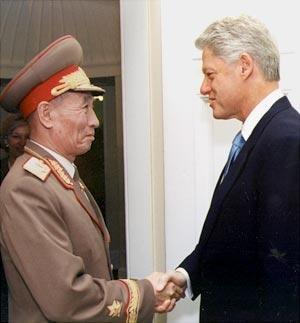
Jo Myong-rok né le 12 juillet 1928, mort le 6 novembre 2010, est un Chasu de l'Armée populaire de Corée et un des principaux dirigeants militaires de la Corée du Nord.
Les armes nucléaires en Corée du Nord sont un sujet diplomatique particulièrement tendu, notamment entre la Corée du Sud, le Japon et les États-Unis. La Corée du Nord est partie prenante du Traité sur la non-prolifération des armes nucléaires jusqu'au 10 janvier 2003 où elle se retire après avoir été accusée de mener un programme clandestin depuis au moins 1989. Après plusieurs cycles de négociations comprenant la Corée du Sud, le Japon, les États-Unis, la Russie et la Chine, la Corée du Nord a plus ou moins montré des signes d'apaisement dans sa volonté d'acquérir l'arme nucléaire. Mais finalement, elle procède à un essai nucléaire le 9 octobre 2006 et à un second, plus puissant et sans ambiguïté sur sa nature, le 25 mai 2009. Le troisième essai de bombe atomique a lieu le 12 février 2013 et le 6 janvier 2016 un autre essai utilisant, selon la Corée du Nord qui laisse sceptique une majorité de spécialistes, une bombe à hydrogène. Un cinquième tir a lieu dans la nuit du 8 au 9 septembre 2016. Le dernier essai nucléaire a été effectué le 3 septembre 2017.